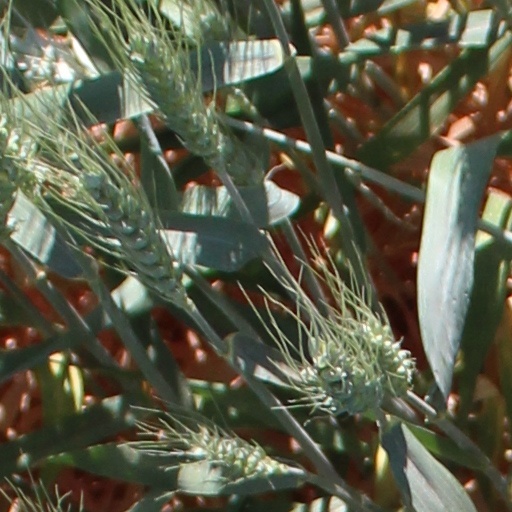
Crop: wheat